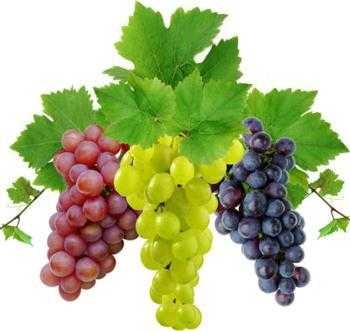
Label: Grapes